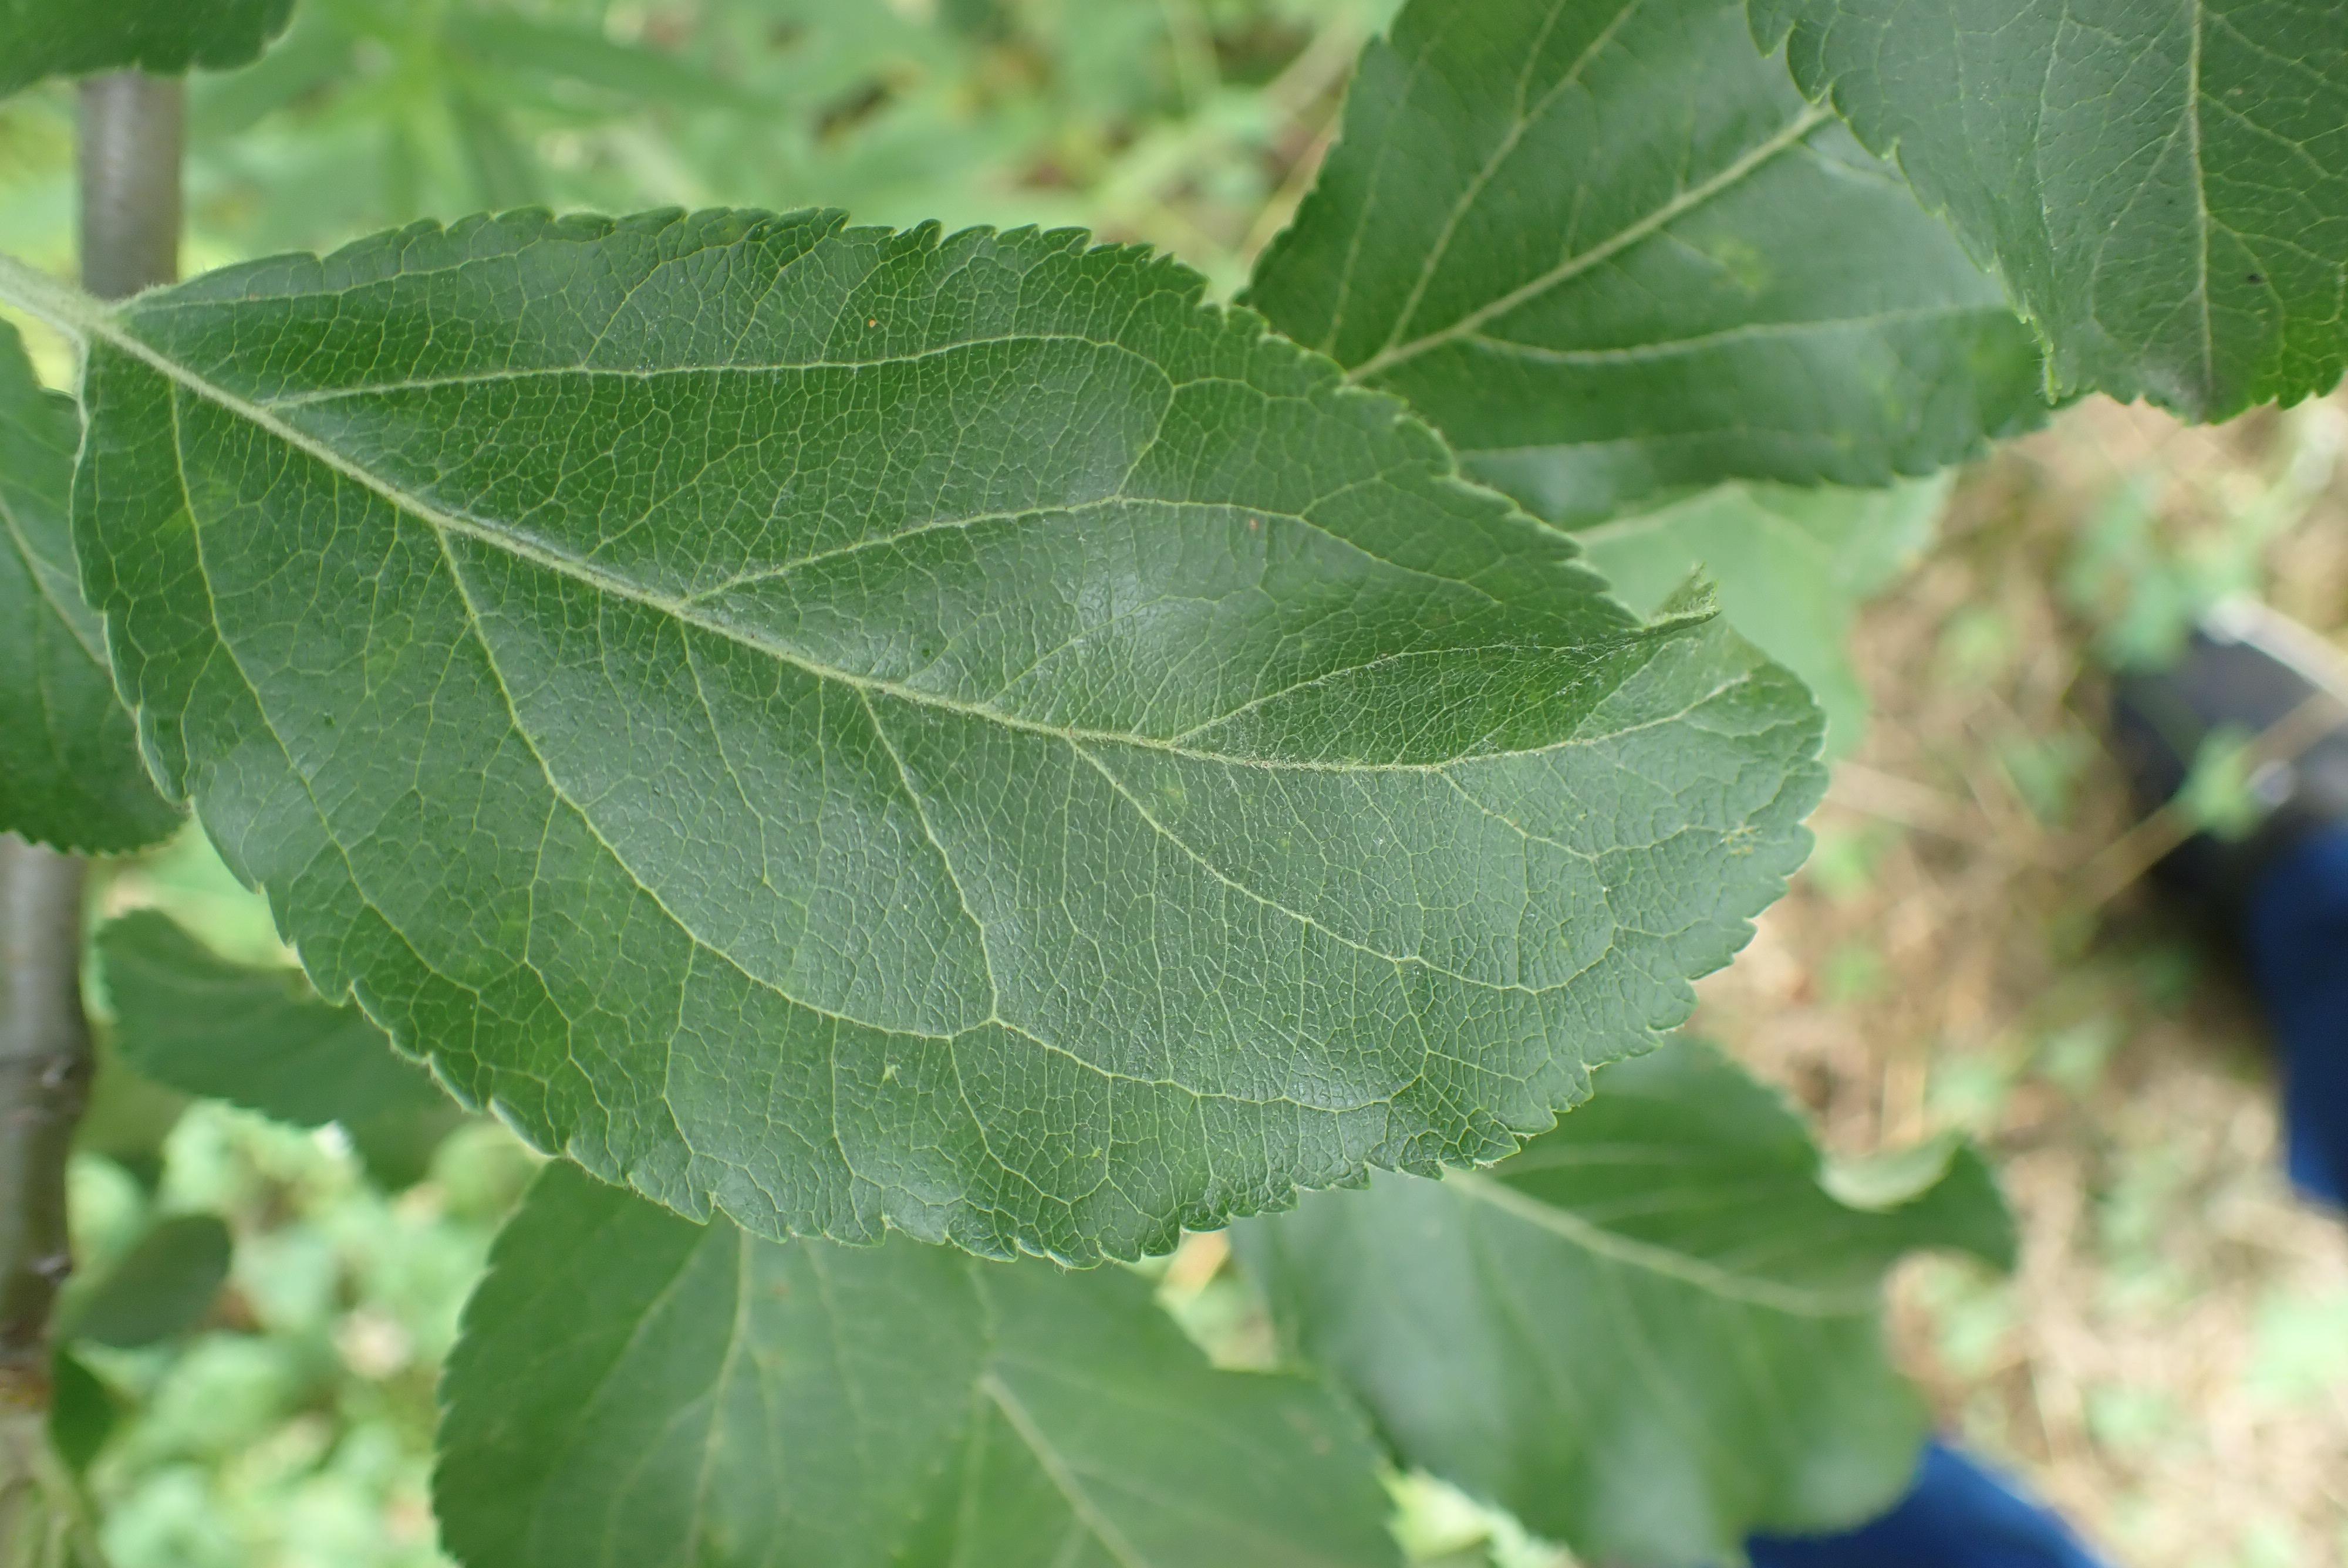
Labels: healthy